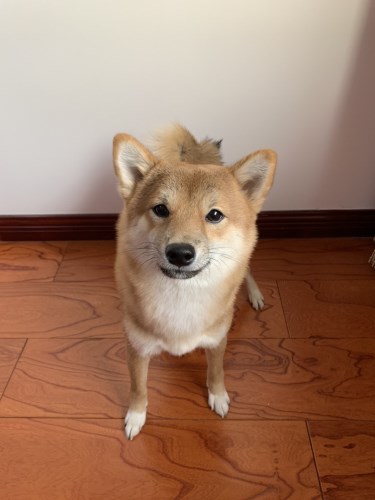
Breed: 1043-n000001-Shiba_Dog